China PX protest

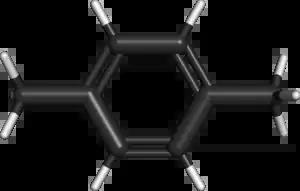
Para-xylene sticks-model

The China PX protest is a series of public demonstrations against the presence of para-xylene (PX) chemical factories in several Chinese cities, including Xiamen, Dalian, Ningbo, Kunming and Maoming among them.